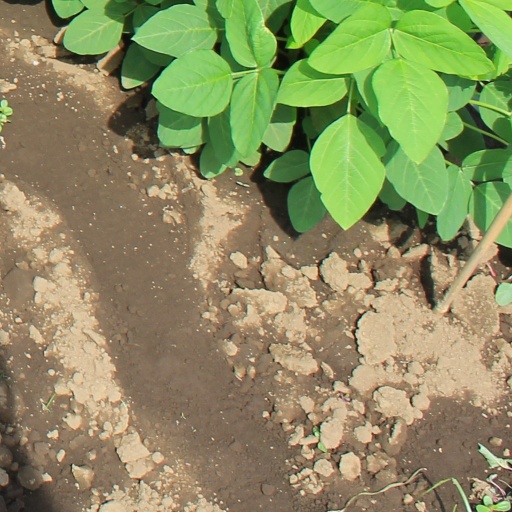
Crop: soybean